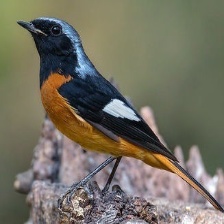
Species: DAURIAN REDSTART
Scientific name: PHOENICURUS AUROREUS